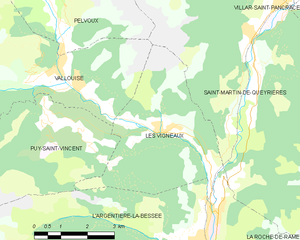
Carte des communes françaises: Les Vigneaux